Mughal Empire

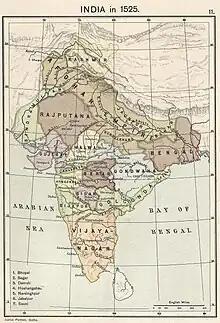
India in 1525 just before the onset of Mughal rule

The Mughal Empire was founded by Babur (reigned 1526–1530), a Central Asian ruler who was descended from the Persianized Turco-Mongol conqueror Timur (the founder of the Timurid Empire) on his father's side, and from Genghis Khan on his mother's side. Paternally, Babur belonged to the Turkicized Barlas tribe of Mongol origin. Ousted from his ancestral domains in Central Asia, Babur turned to India to satisfy his ambitions. He established himself in Kabul and then pushed steadily southward into India from Afghanistan through the Khyber Pass. Babur's forces defeated Ibrahim Lodi, Sultan of Delhi, in the First Battle of Panipat in 1526. Through his use of firearms and cannons, he was able to shatter Ibrahim's armies despite being at a numerical disadvantage, expanding his dominion up to the mid Indo-Gangetic Plain. After the battle, the centre of Mughal power shifted to Agra. In the decisive Battle of Khanwa, fought near Agra a year later, the Timurid forces of Babur defeated the combined Rajput armies of Rana Sanga of Mewar, with his native cavalry employing traditional flanking tactics.